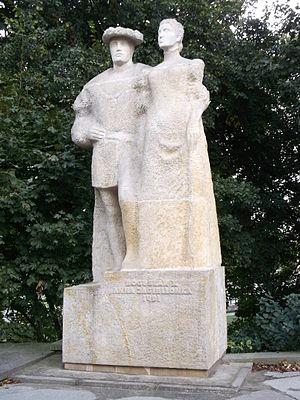
Anne Jagellon, née le 12 mars 1476 à Nieszawa et morte le 12 août 1503 à Ueckermünde, est une princesse polonaise de la dynastie Jagellon et, en tant qu'épouse du duc de Poméranie Bogusław X, duchesse de Poméranie.